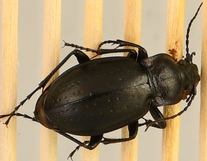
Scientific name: Carabus nemoralis nemoralis
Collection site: University of Notre Dame Environmental Research Center NEON (UNDE), plot UNDE_012